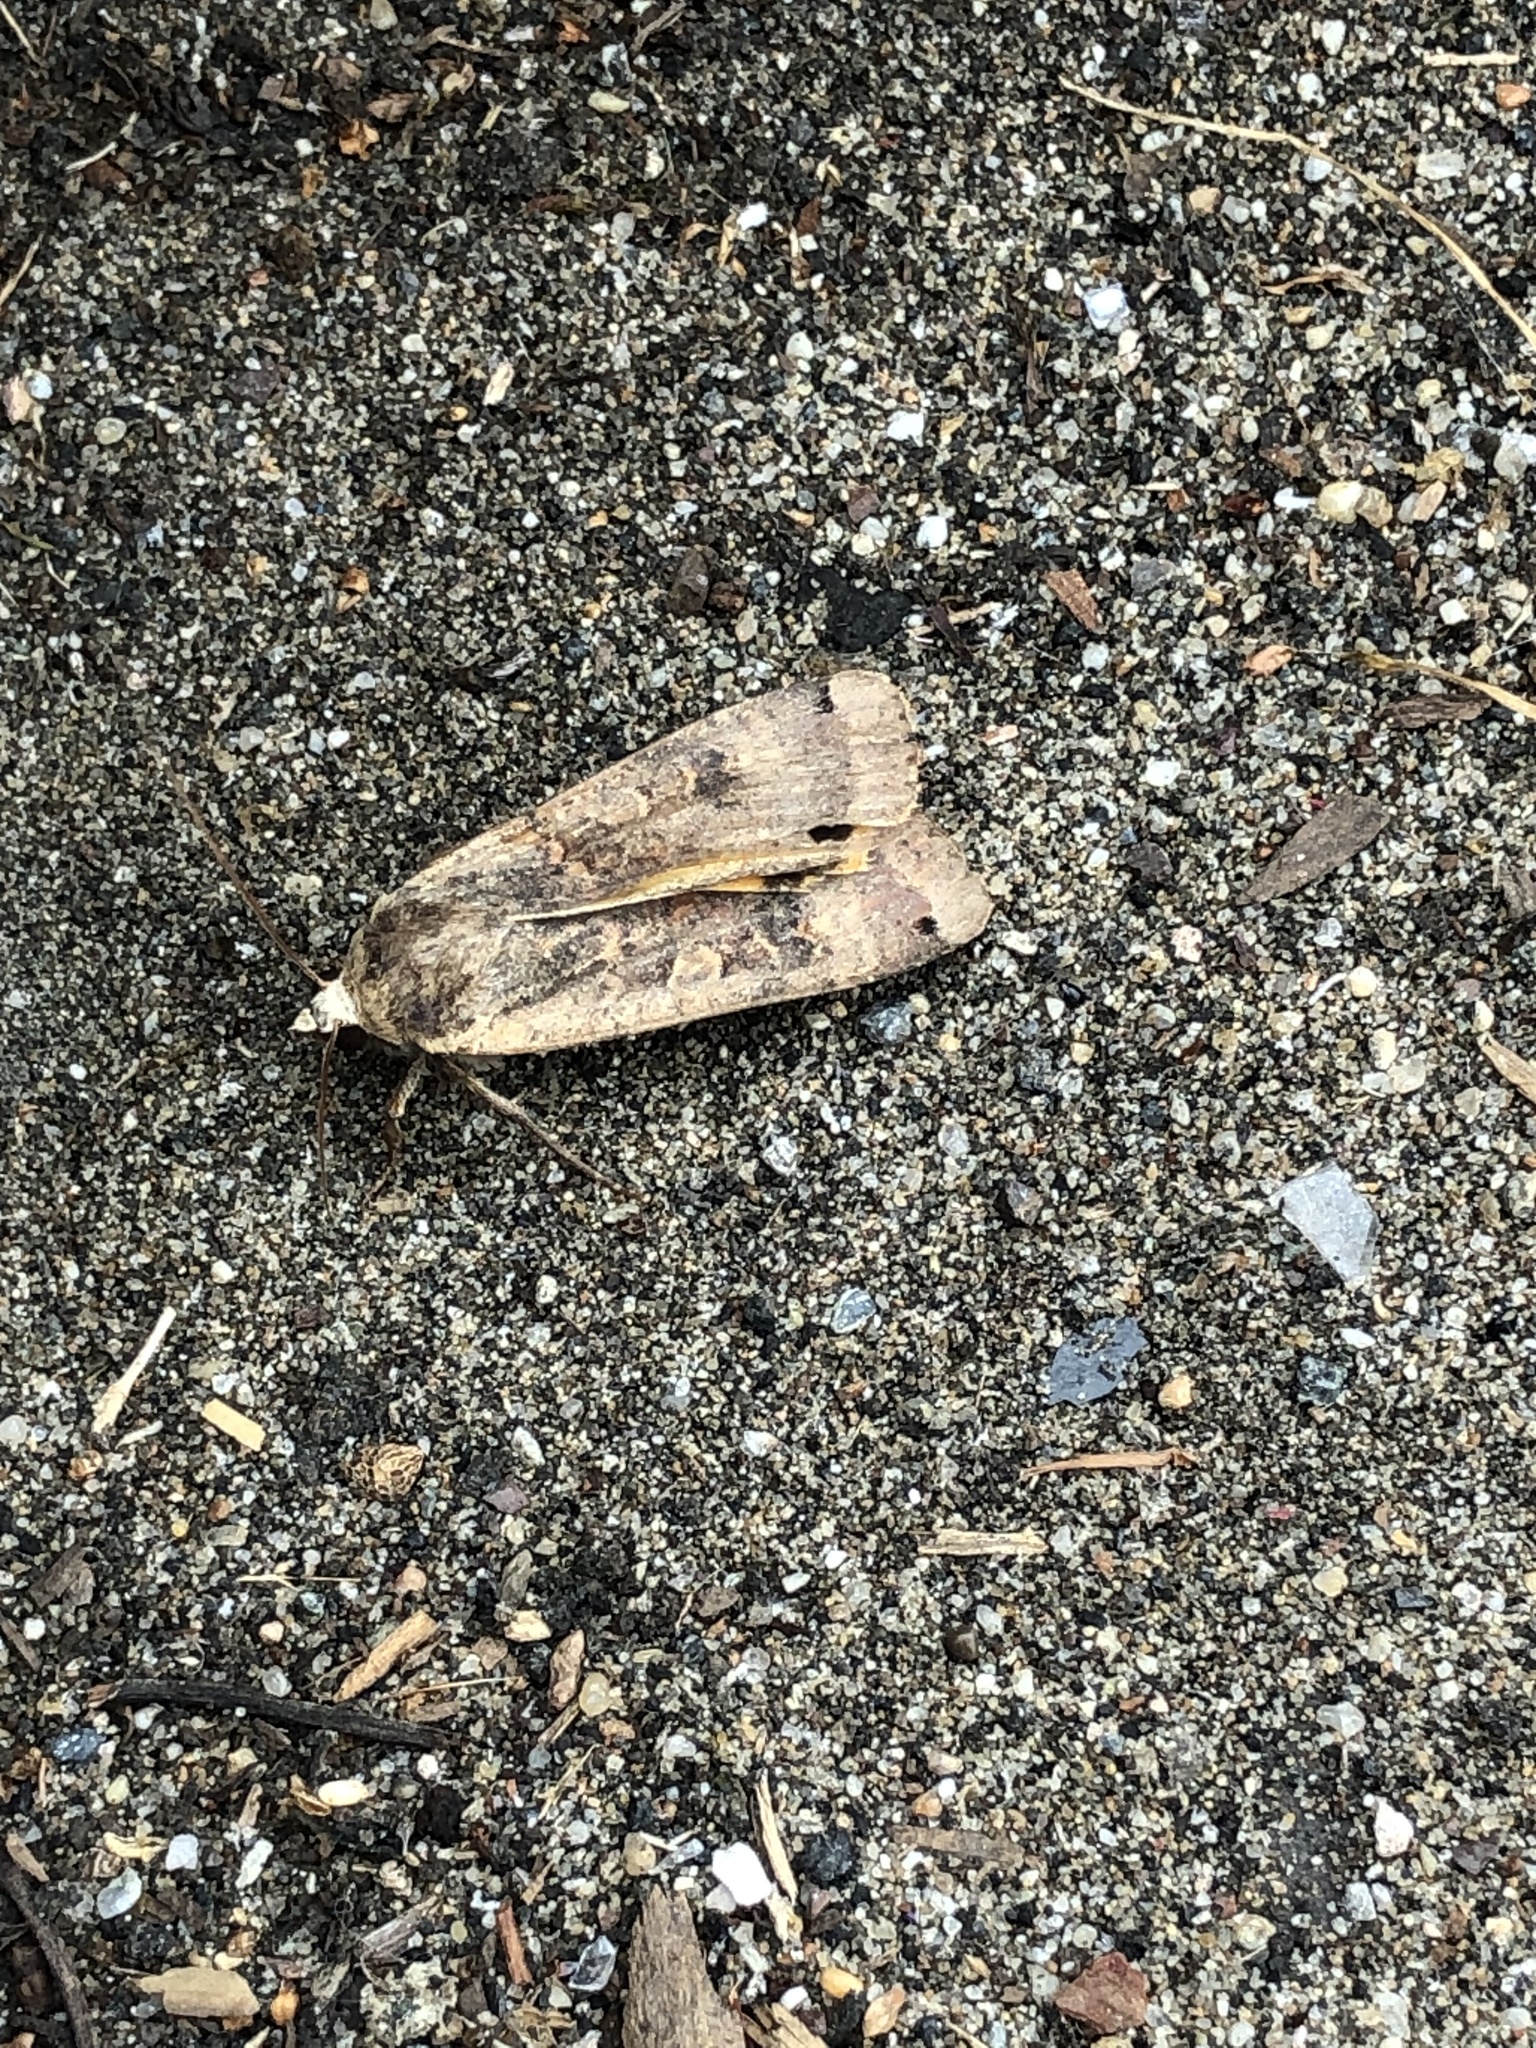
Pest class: cutworms